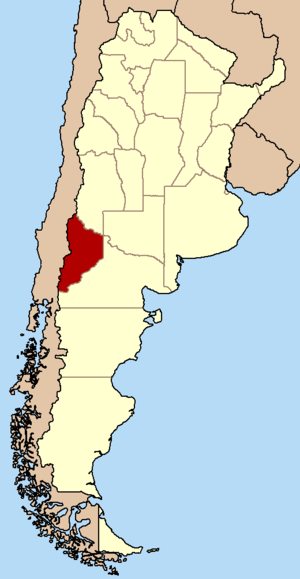
Neuquén (provins)
Neuquén ligger vest i Argentina
Neuquén er en provins vest i Argentina. Den grænser til naboprovinsene La Pampa, Río Negro og Mendoza samt til Chile. Neuquén ligger i den nordlige del af Patagonien og har 474.155 indbyggere og dækker et areal på 94.078 km². Hovedstaden hedder Neuquén.